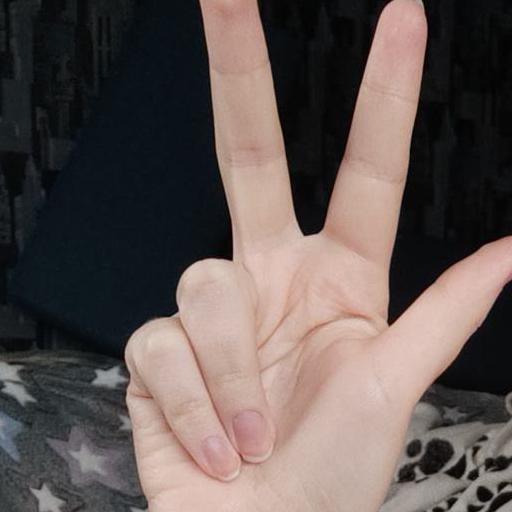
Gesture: three2